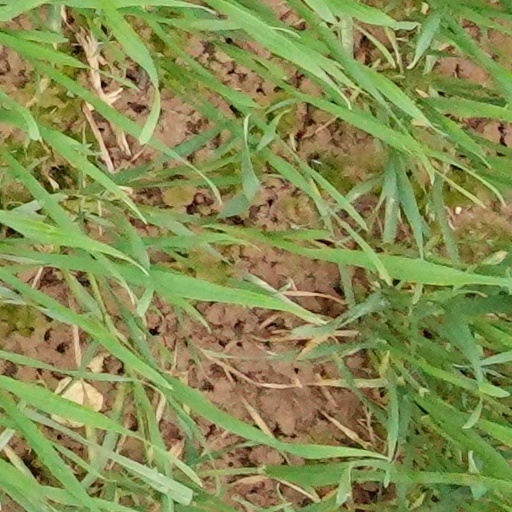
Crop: wheat